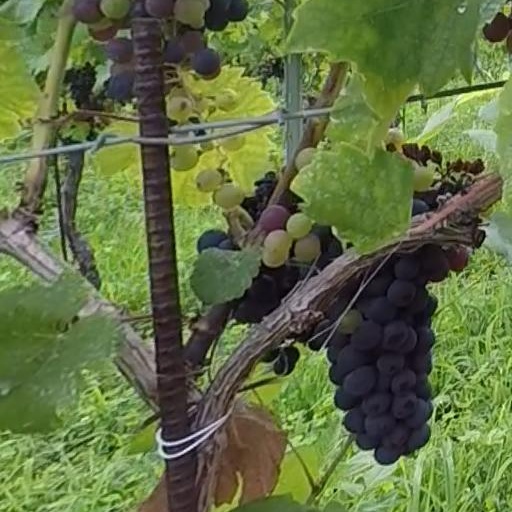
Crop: grape